The Scarlet Woman

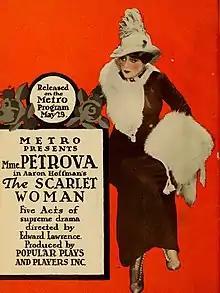
Lobby poster

The Scarlet Woman is a 1916 American silent melodrama film directed by Edmund Lawrence and starring Madame Olga Petrova. It was distributed by Metro Pictures, then a newly formed organization.